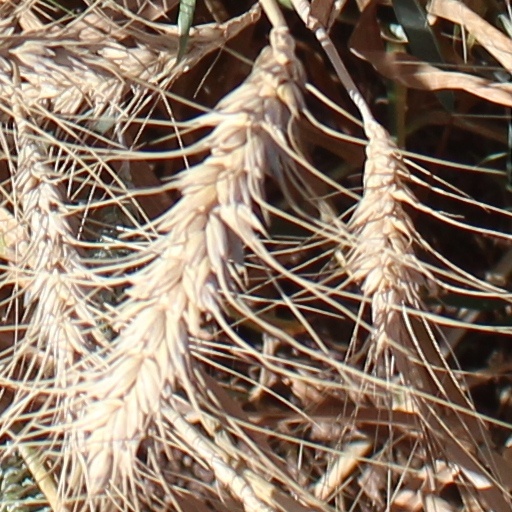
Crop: wheat